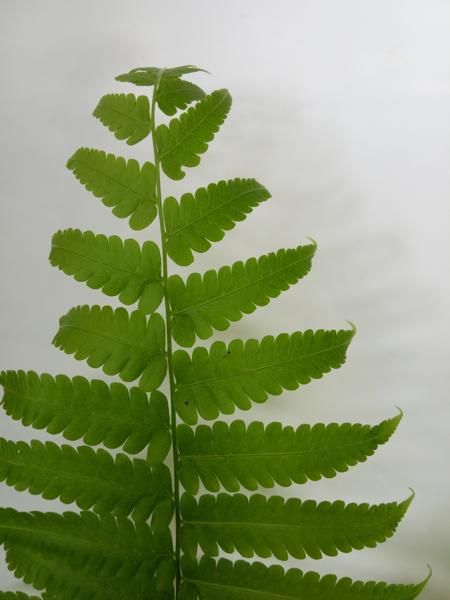
Weed species: Pteris vittata